Music of Portugal

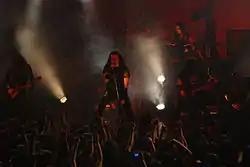
Moonspell live in Kraków, Poland in 2007

The biggest exponent of heavy metal music in Portugal are the bands Moonspell, Ava Inferi, Ramp, Heavenwood, Corpus Christii, Reaktor, W.C. Noise, Tarantula and Attick Demons, which have achieved international recognition, and have signed record deals with some of the most important international Heavy Metal Labels such as Century Media and Napalm Records for Moonspell, Massacre Records and Listenable Records for Heavenwood, Season of Mist for Ava Inferi, Pure Steel Records for Attick Demons, Candlelight Records for Corpus Christii, Nuclear Blast Records for Reaktor and AFM Records for Tarantula.